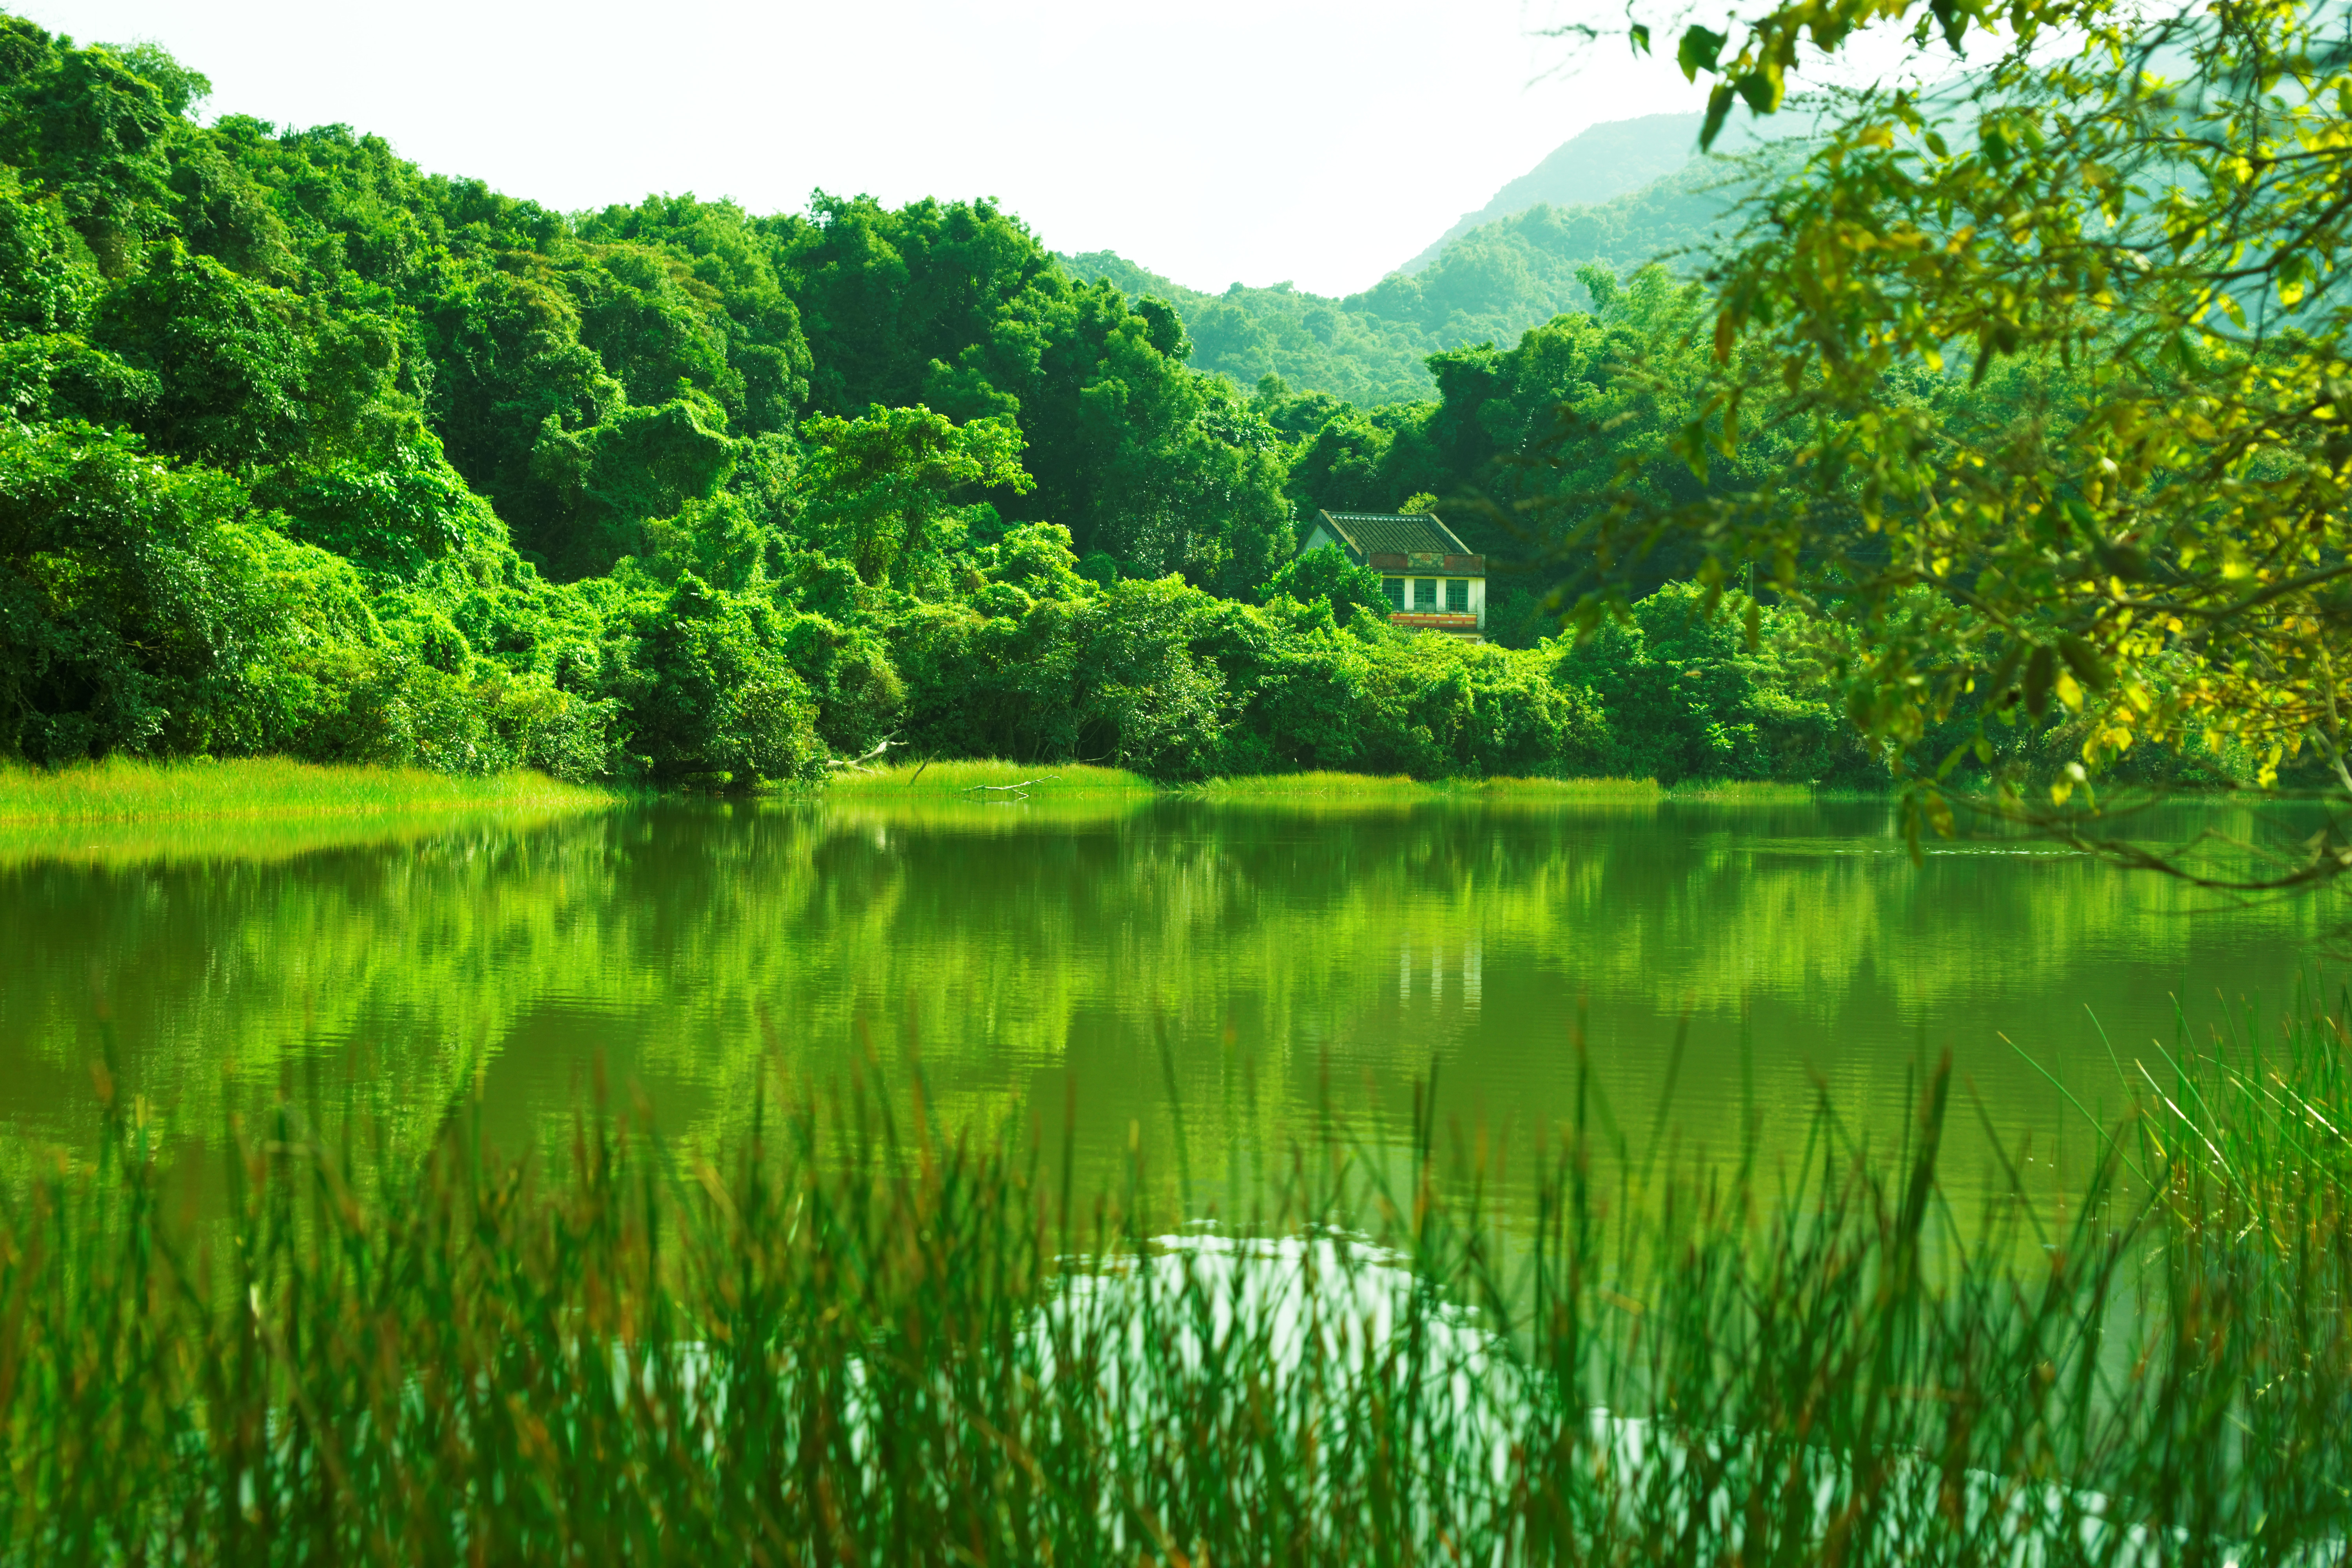
landscape, nature, forest, grass, swamp, lawn, meadow, flower, lake, pond, green, reflection, jungle, pasture, grassland, vegetation, wetland, woodland, habitat, hongkong, ecosystem, nature reserve, paddy field, biome, natural environment, geographical feature, grass family